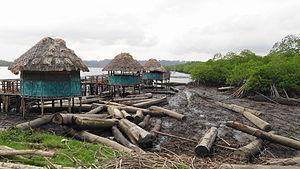
Le flottage du bois est un mode de transport par voie d'eau pour des pièces de bois de tailles variables, à l'état brut ou déjà débitées, assemblées entre elles ou pas. Influencé par les caractéristiques typographiques, hydrographiques, culturelles et climatiques de chaque région du monde, il prend des formes différentes et très variées en fonction des essences d'arbres des grandes zones forestières de la planète, mais surtout de la présence ou du degré de flottabilité du cours d'eau qui est aux abords des massifs forestiers où sont abattus les arbres.